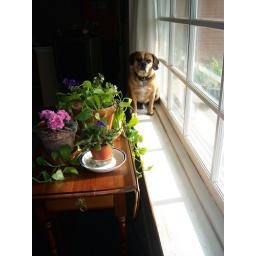
Rocket loves to sit in the window sill.... he often acts like a cat that way.